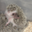
Label: porcupine